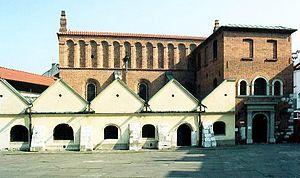
Kazimierz est actuellement l'un des dix quartiers qui composent le premier arrondissement de Cracovie, ancienne capitale du Royaume de Pologne et de la République des Deux Nations. Réputé pour ses galeries d'art, ses monuments, ses restaurants et sa vie nocturne, il est très prisé des touristes. C'est aussi un des principaux lieux de mémoire pour la communauté juive.